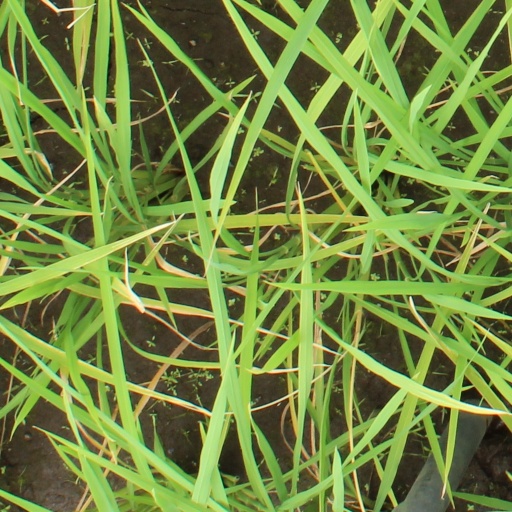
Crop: rice